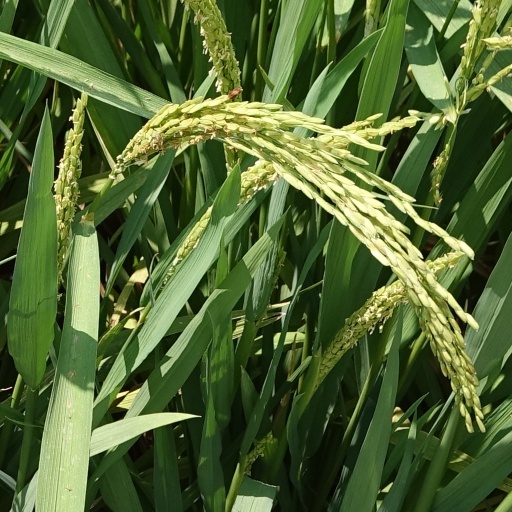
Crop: rice